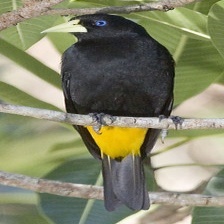
Species: YELLOW CACIQUE
Scientific name: CACICUS CELA